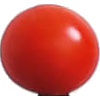
Label: Tomato Cherry Red 1